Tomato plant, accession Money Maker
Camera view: tilt-top (135 deg); turntable rotation: 60 degrees
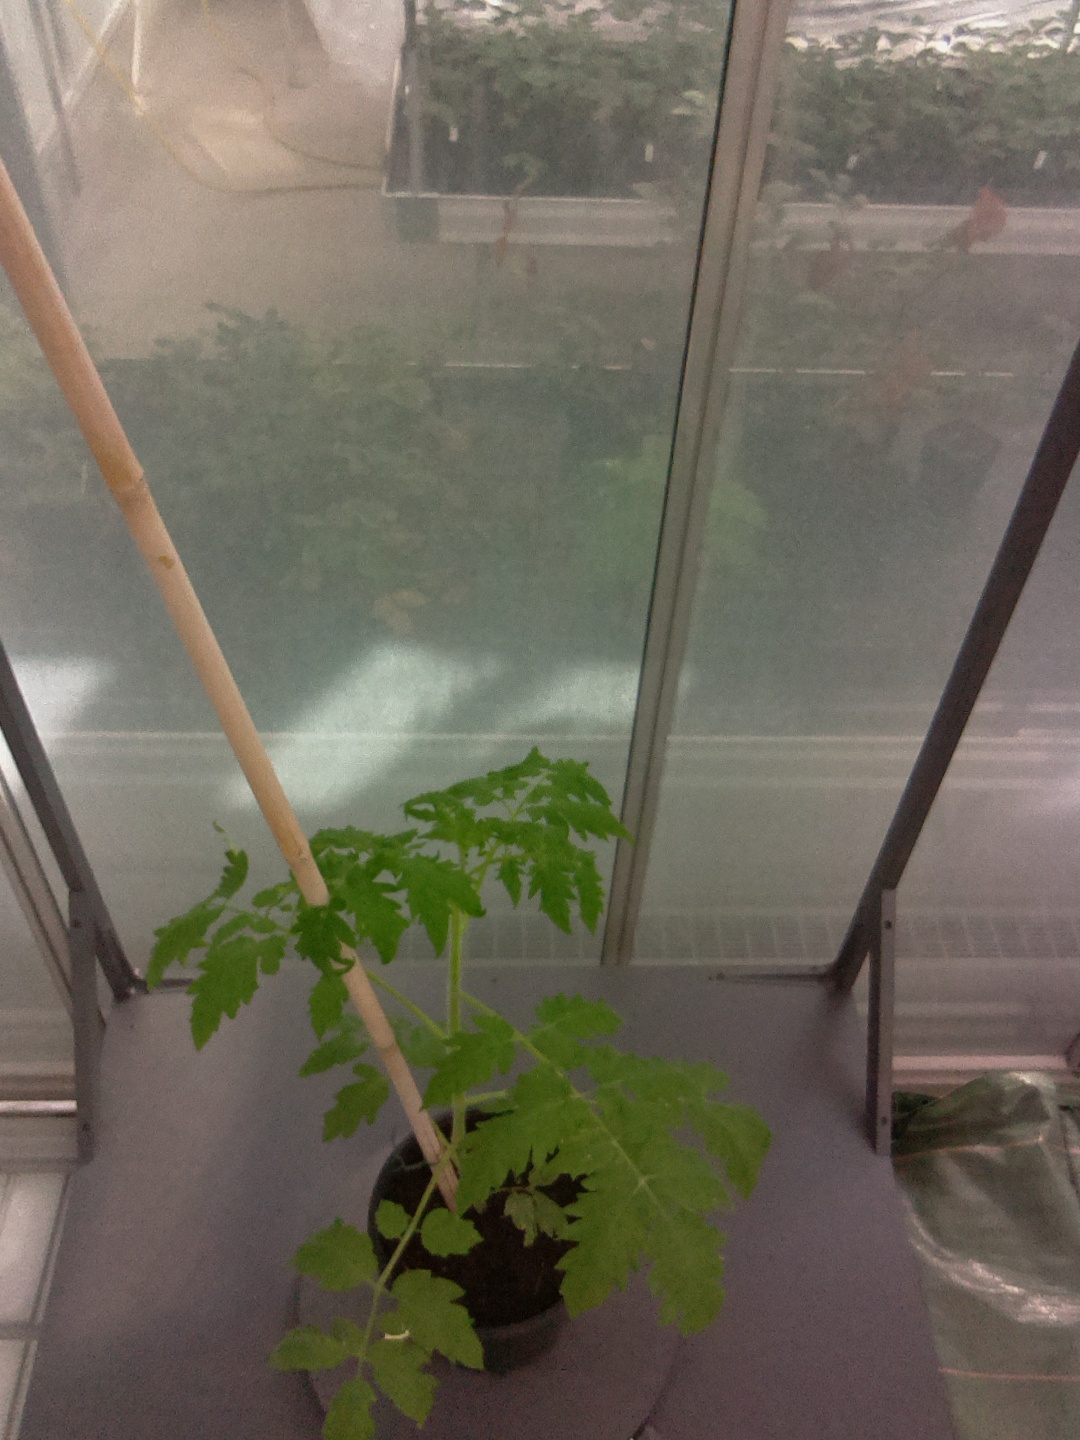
BBCH growth stage 15: 10 of true leaves visible